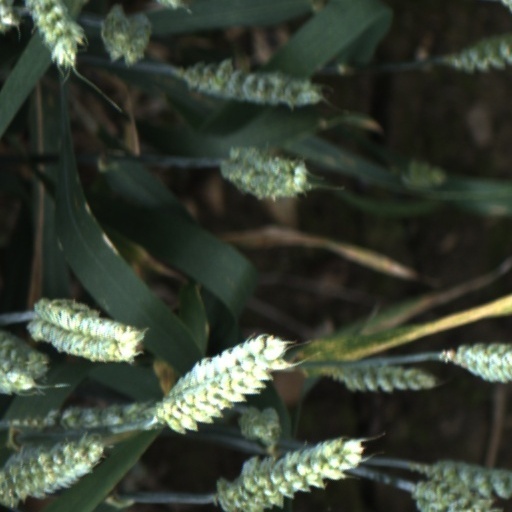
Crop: wheat